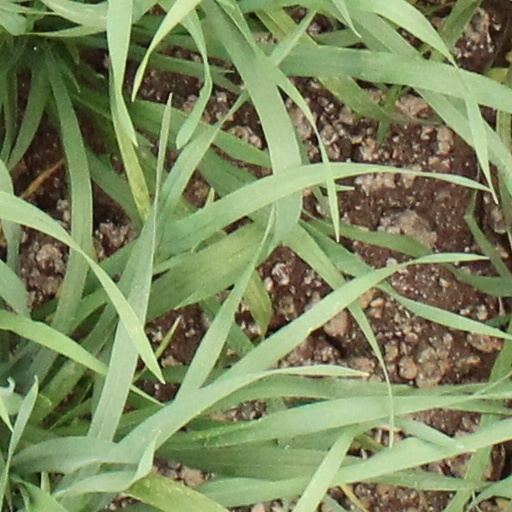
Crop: wheat